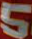
Number: 5